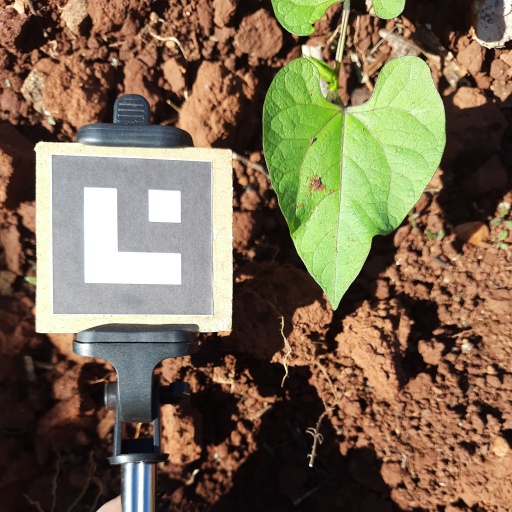
Observations: wavy surface, no eating holes, with soild dust, under sunlight